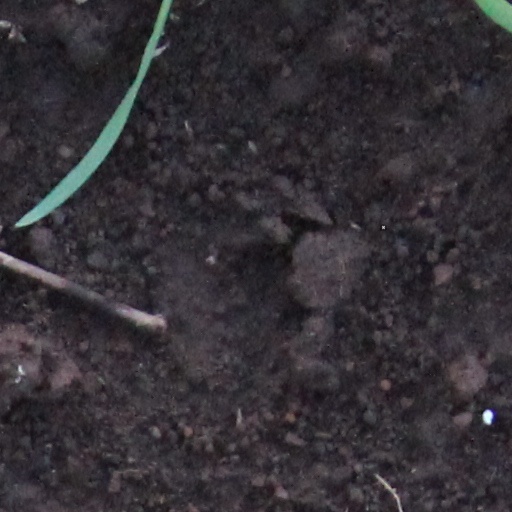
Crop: wheat